Uncle Sam Kicks Out Chinaman

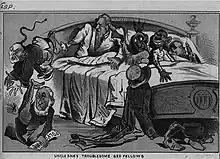
Uncle Sam's Bedfellows (1879)

The San Francisco's Illustrated Wasp depicted Uncle Sam in bed with a number of immigrants, and indigenous, kicking out a Chinese immigrant and Mormon polygamist in "Uncle Sam’s Troublesome Bedfellows". "Uncle Sam Kicks Out The Chinamen" set an illustrative symbolism; Uncle Sam with his foot against the bottom of an undesirable, a sign of American reproach and prejudice. The Chinese immigrant image is similarly, and crudely depicted.